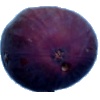
Label: fig